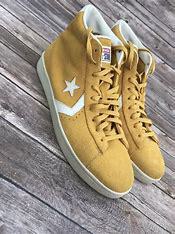
Brand: Converse
Model: Pro Leather